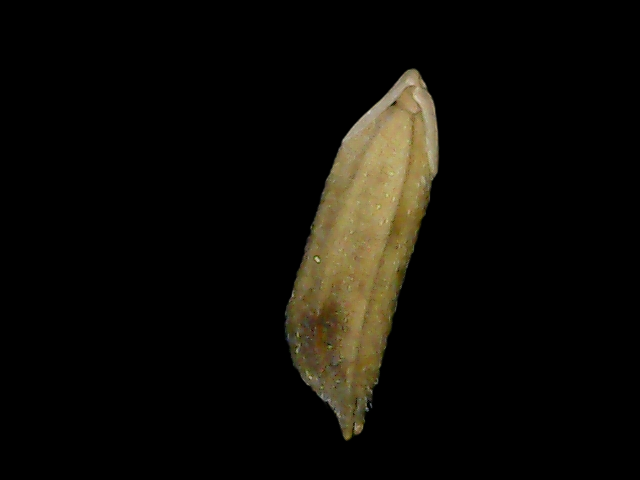
Rice variety: Bd49